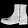
Label: Ankle boot